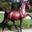
Label: horse